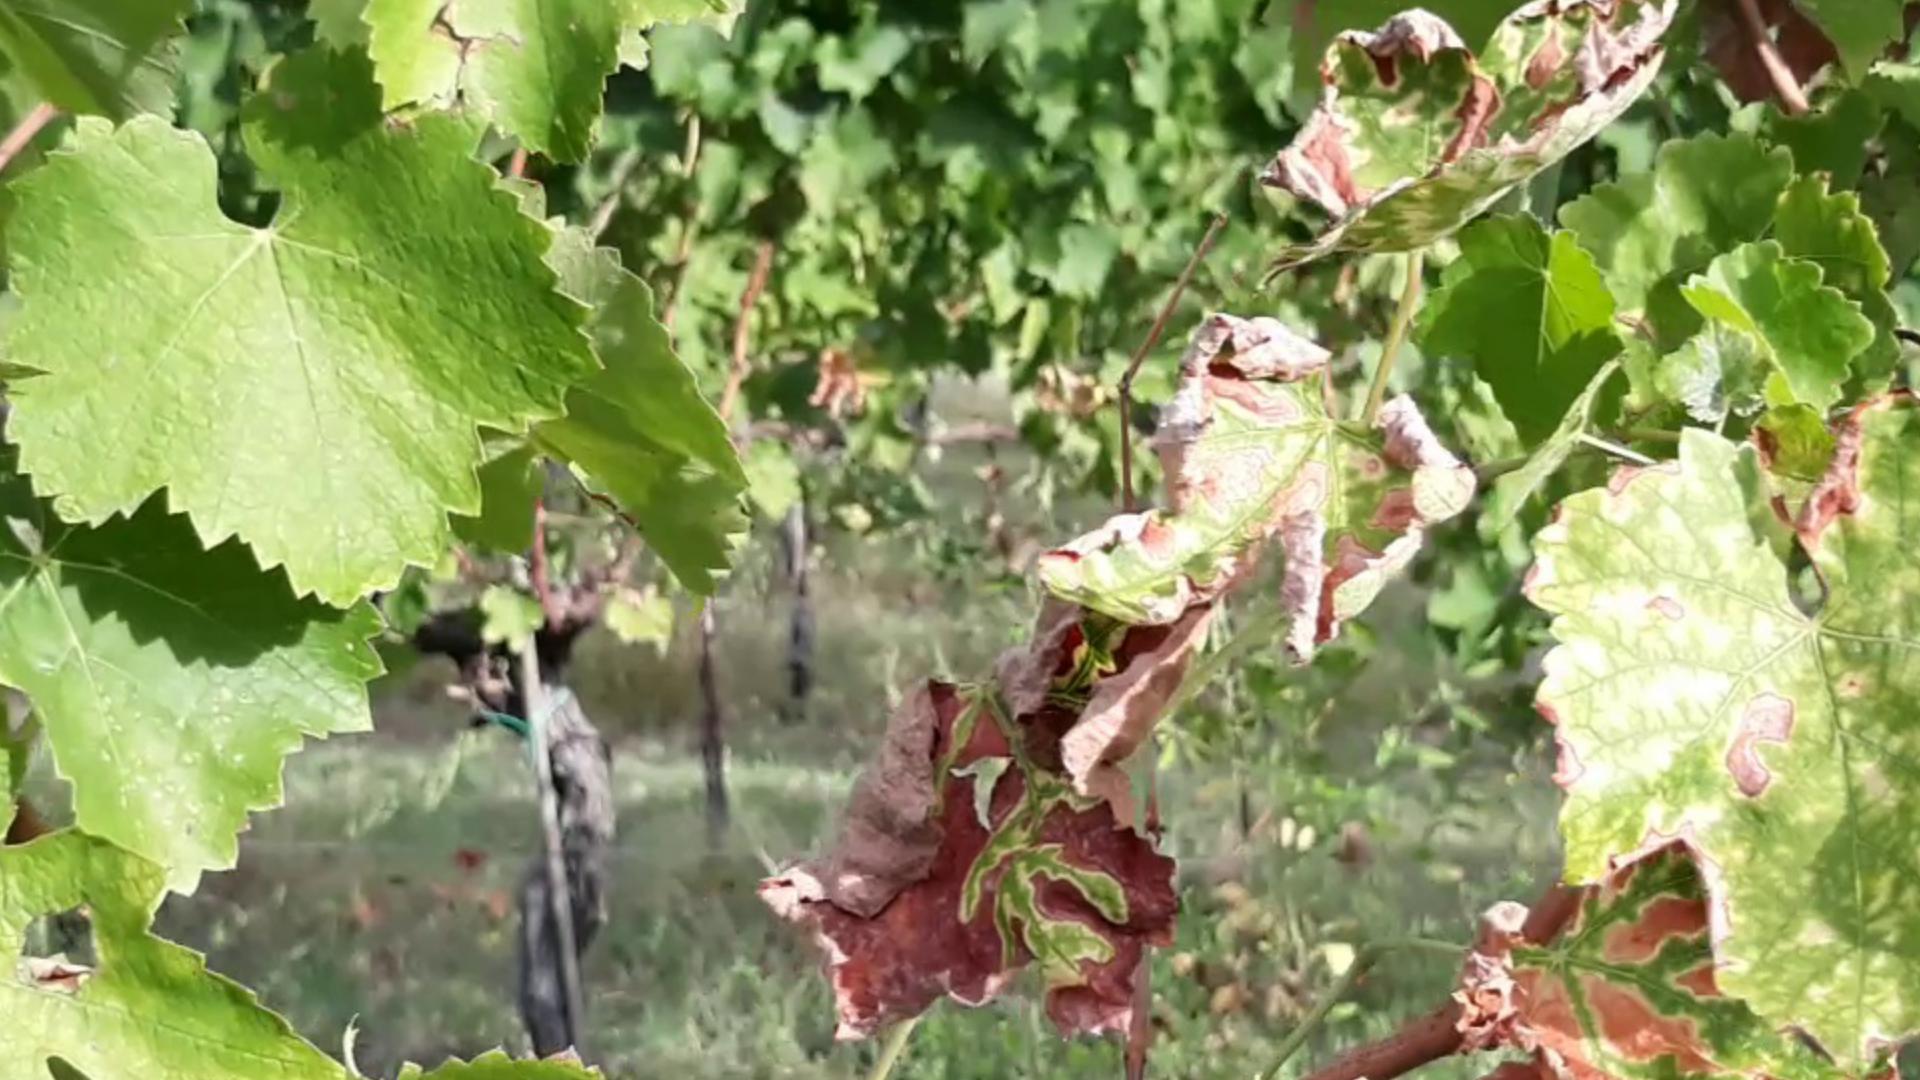
Label: esca